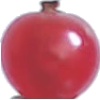
Label: Redcurrant 1